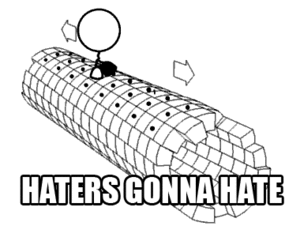
Haters est une expression pour désigner « un groupe de personnes qui, en raison d'un conflit d'opinion ou parce qu'ils détestent une personne, passe son temps à dénigrer une cible, par exemple les célébrités grâce aux réseaux sociaux ou en commentant des articles sur internet ».